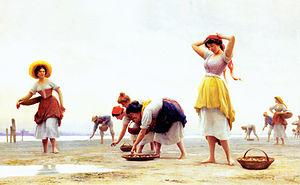
Palourde est un nom vernaculaire ambigu en français, qui désigne divers mollusques bivalves marins, avec en particulier les Ruditapes decussatus, Venerupis, et Ruditapes philippinarum.